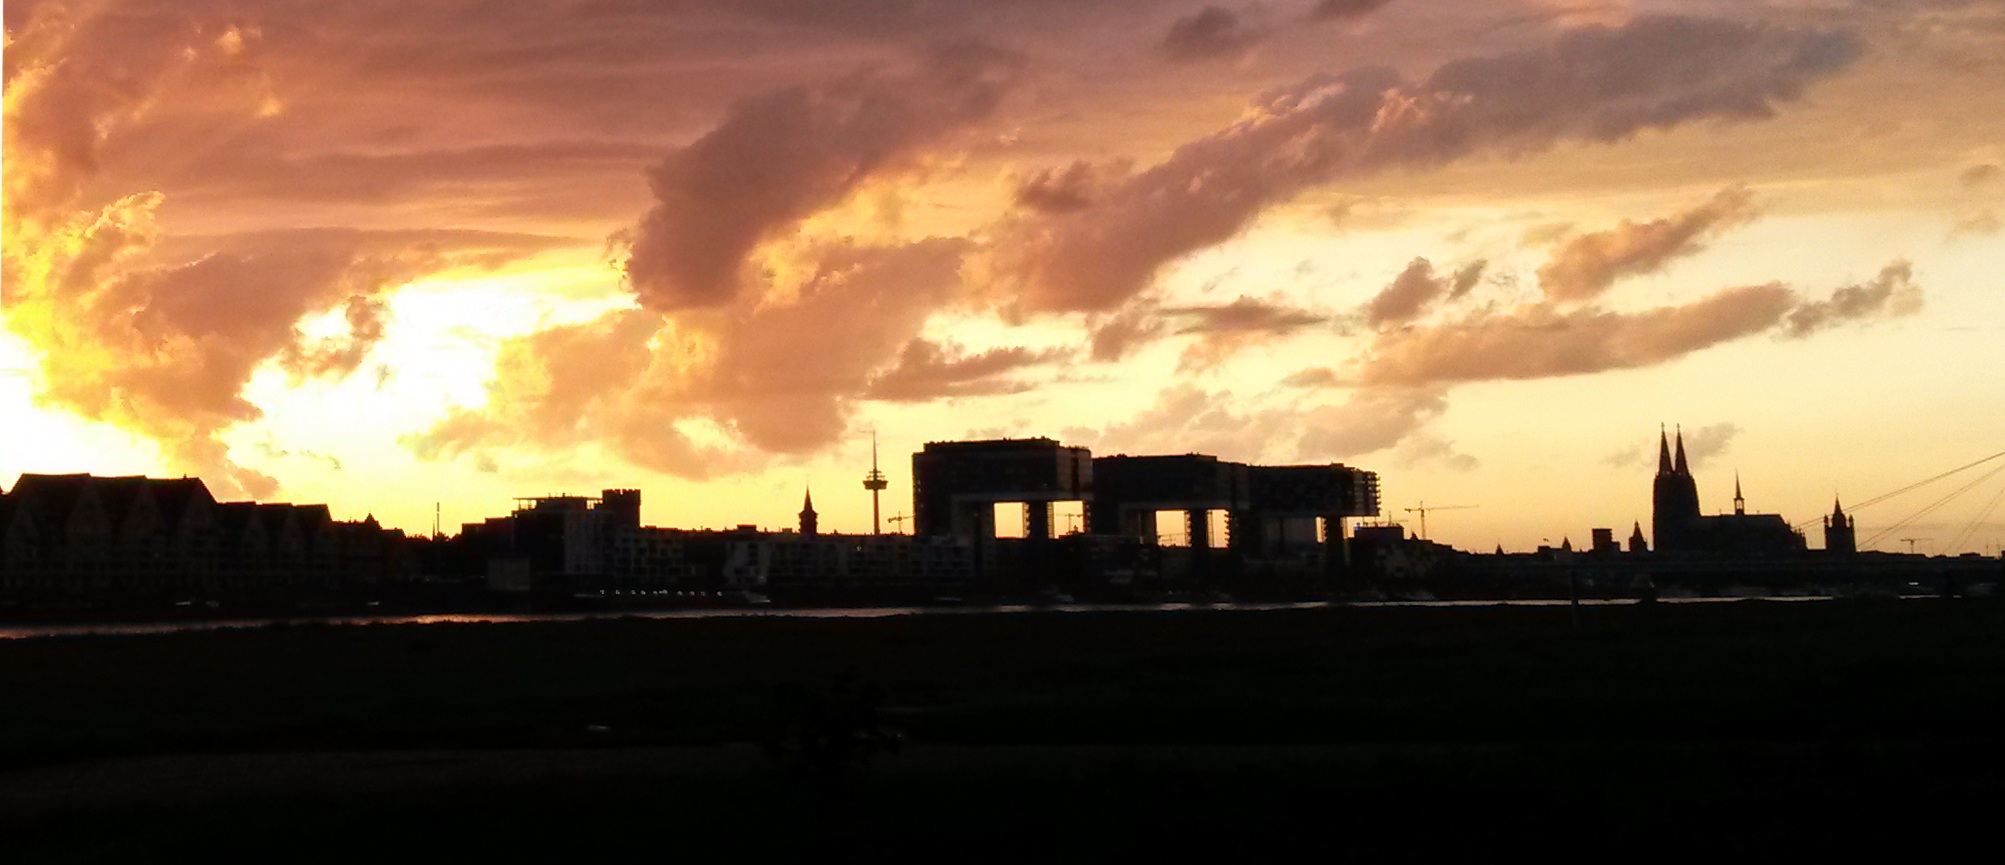
water, cloud, sky, sun, sunset, skyline, morning, dawn, city, panorama, dusk, evening, fire, clouds, bank, cologne, dom, rhine, rheinland, afterglow, cologne on the rhine, cologne cathedral